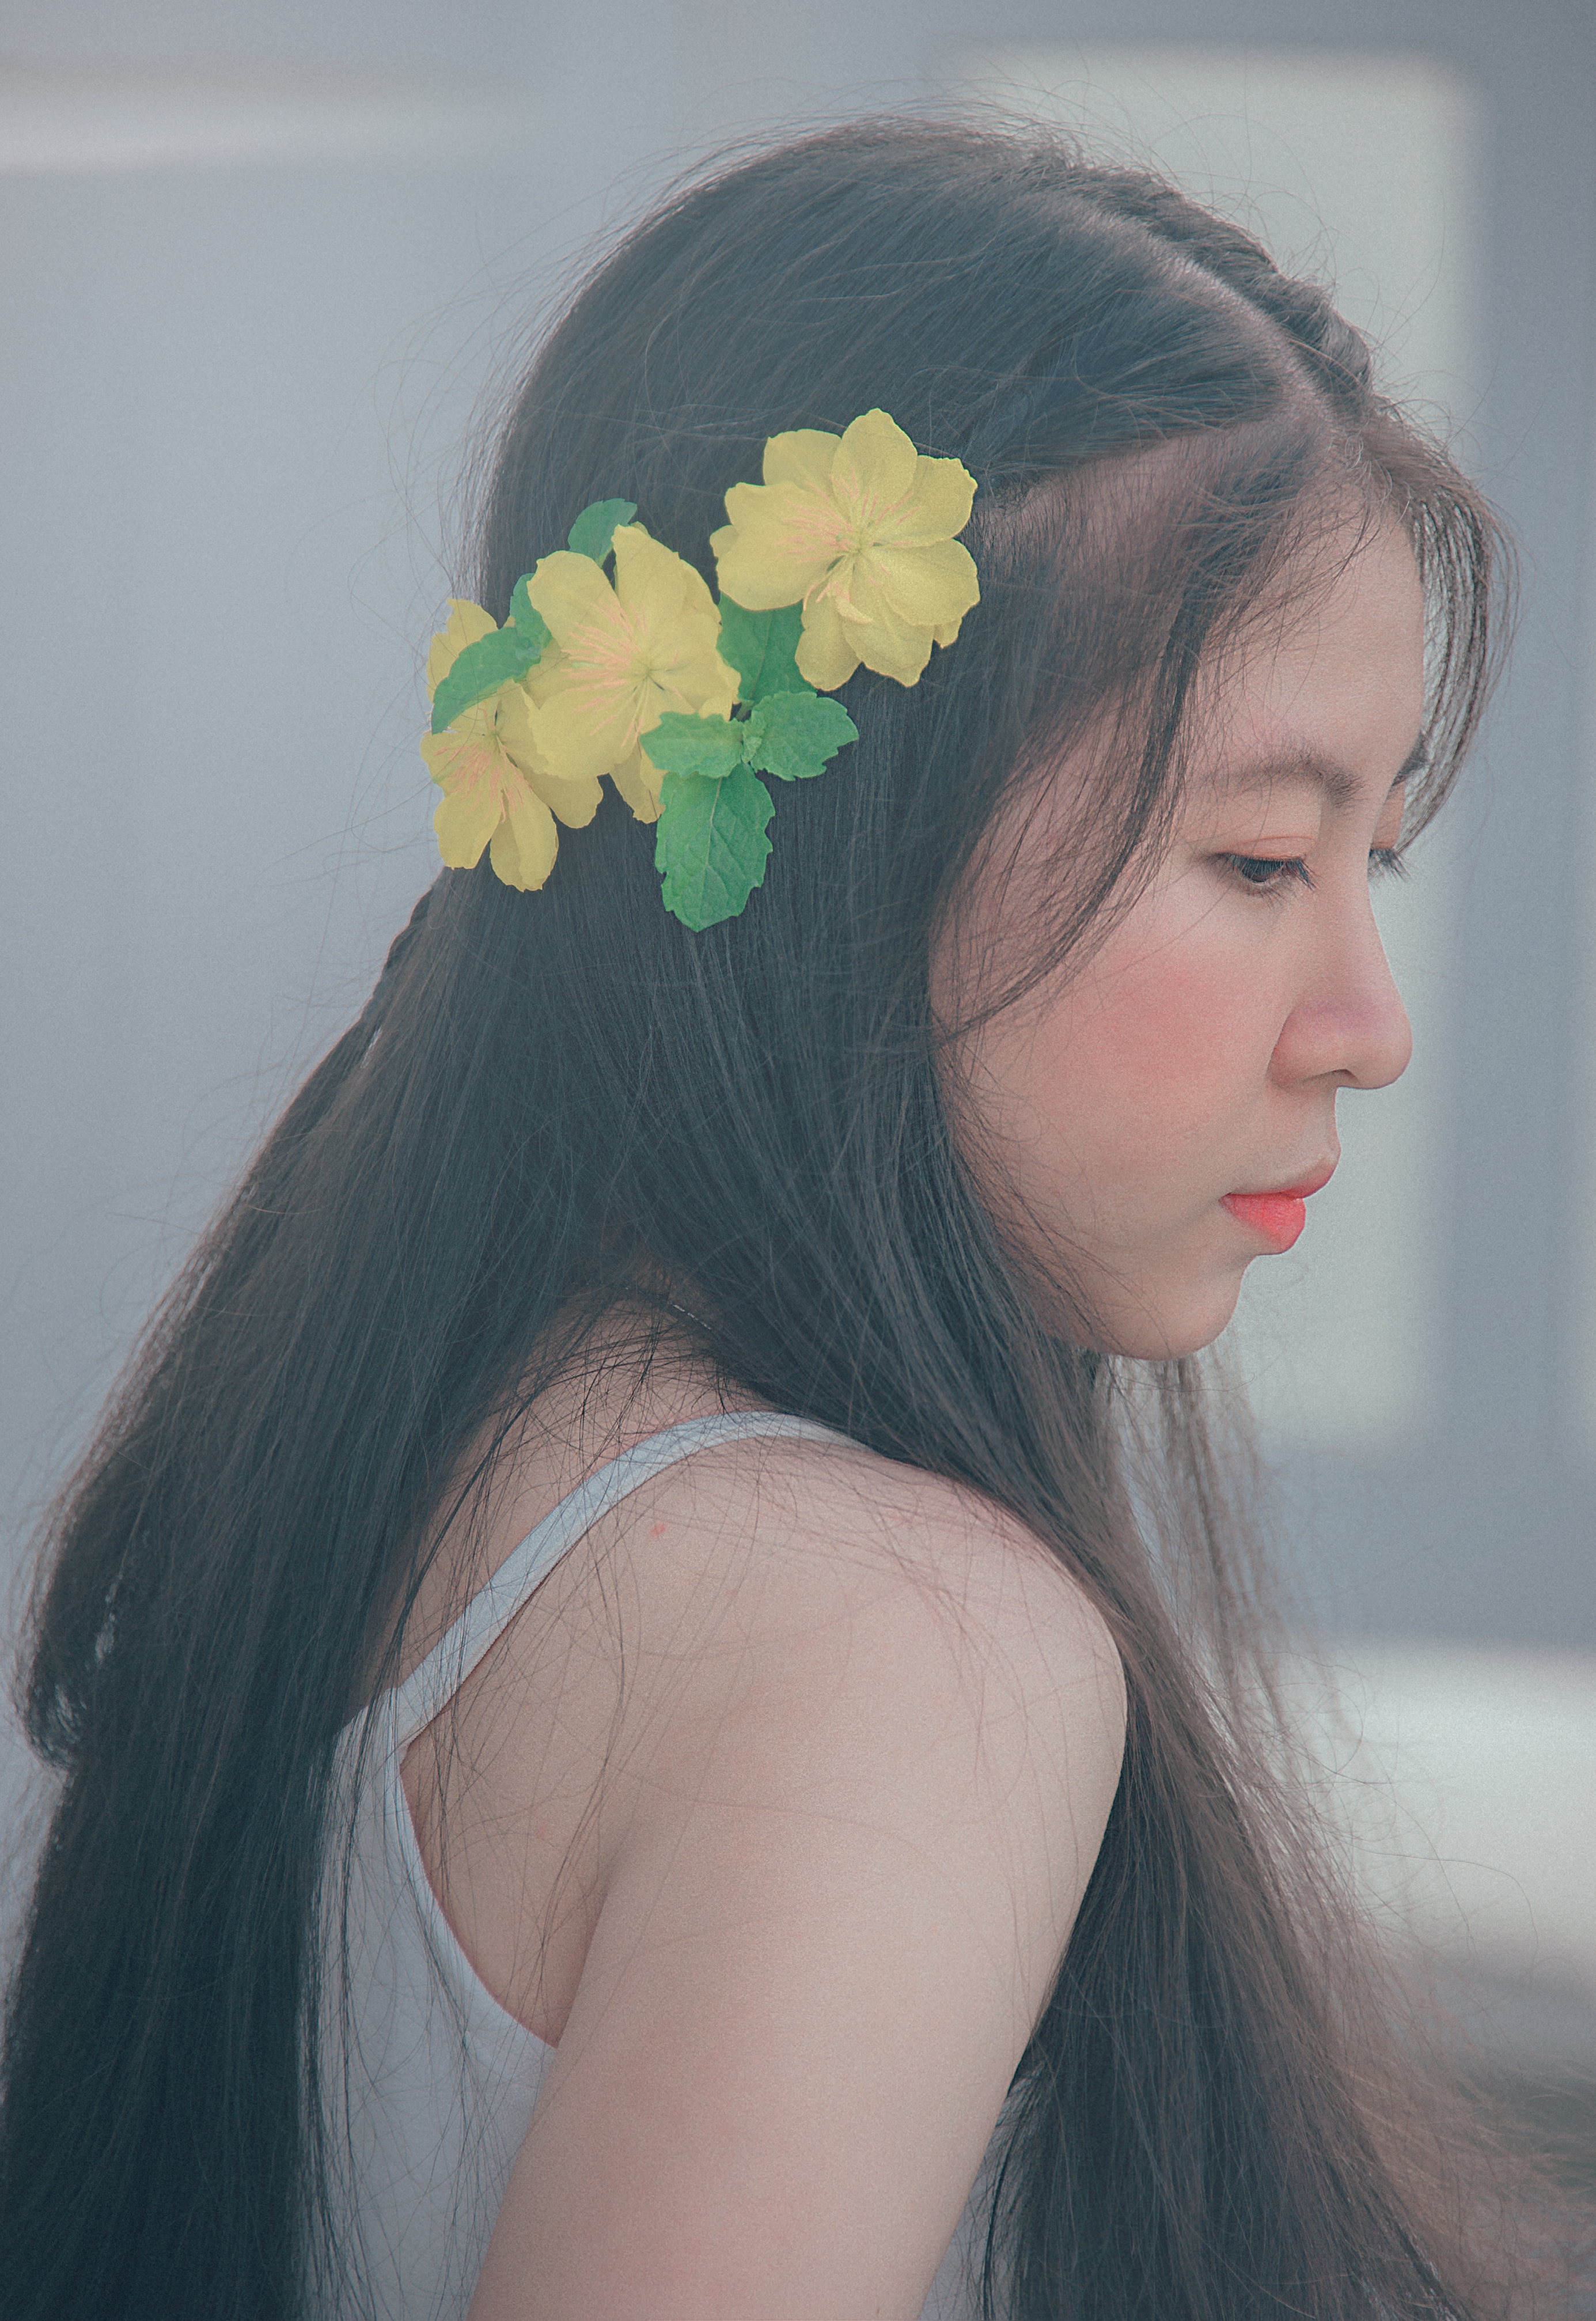
beautiful, portrait, girl, hat, fresh, natural, sun, sunshine, light, art, hair, flower, hair accessory, skin, headpiece, beauty, fashion accessory, hairstyle, forehead, jewellery, headgear, black hair, long hair, brown hair, headband, hair coloring, hair tie, bridal accessory